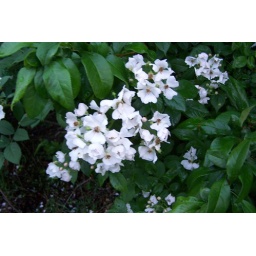
a white rose within our pink rose bush